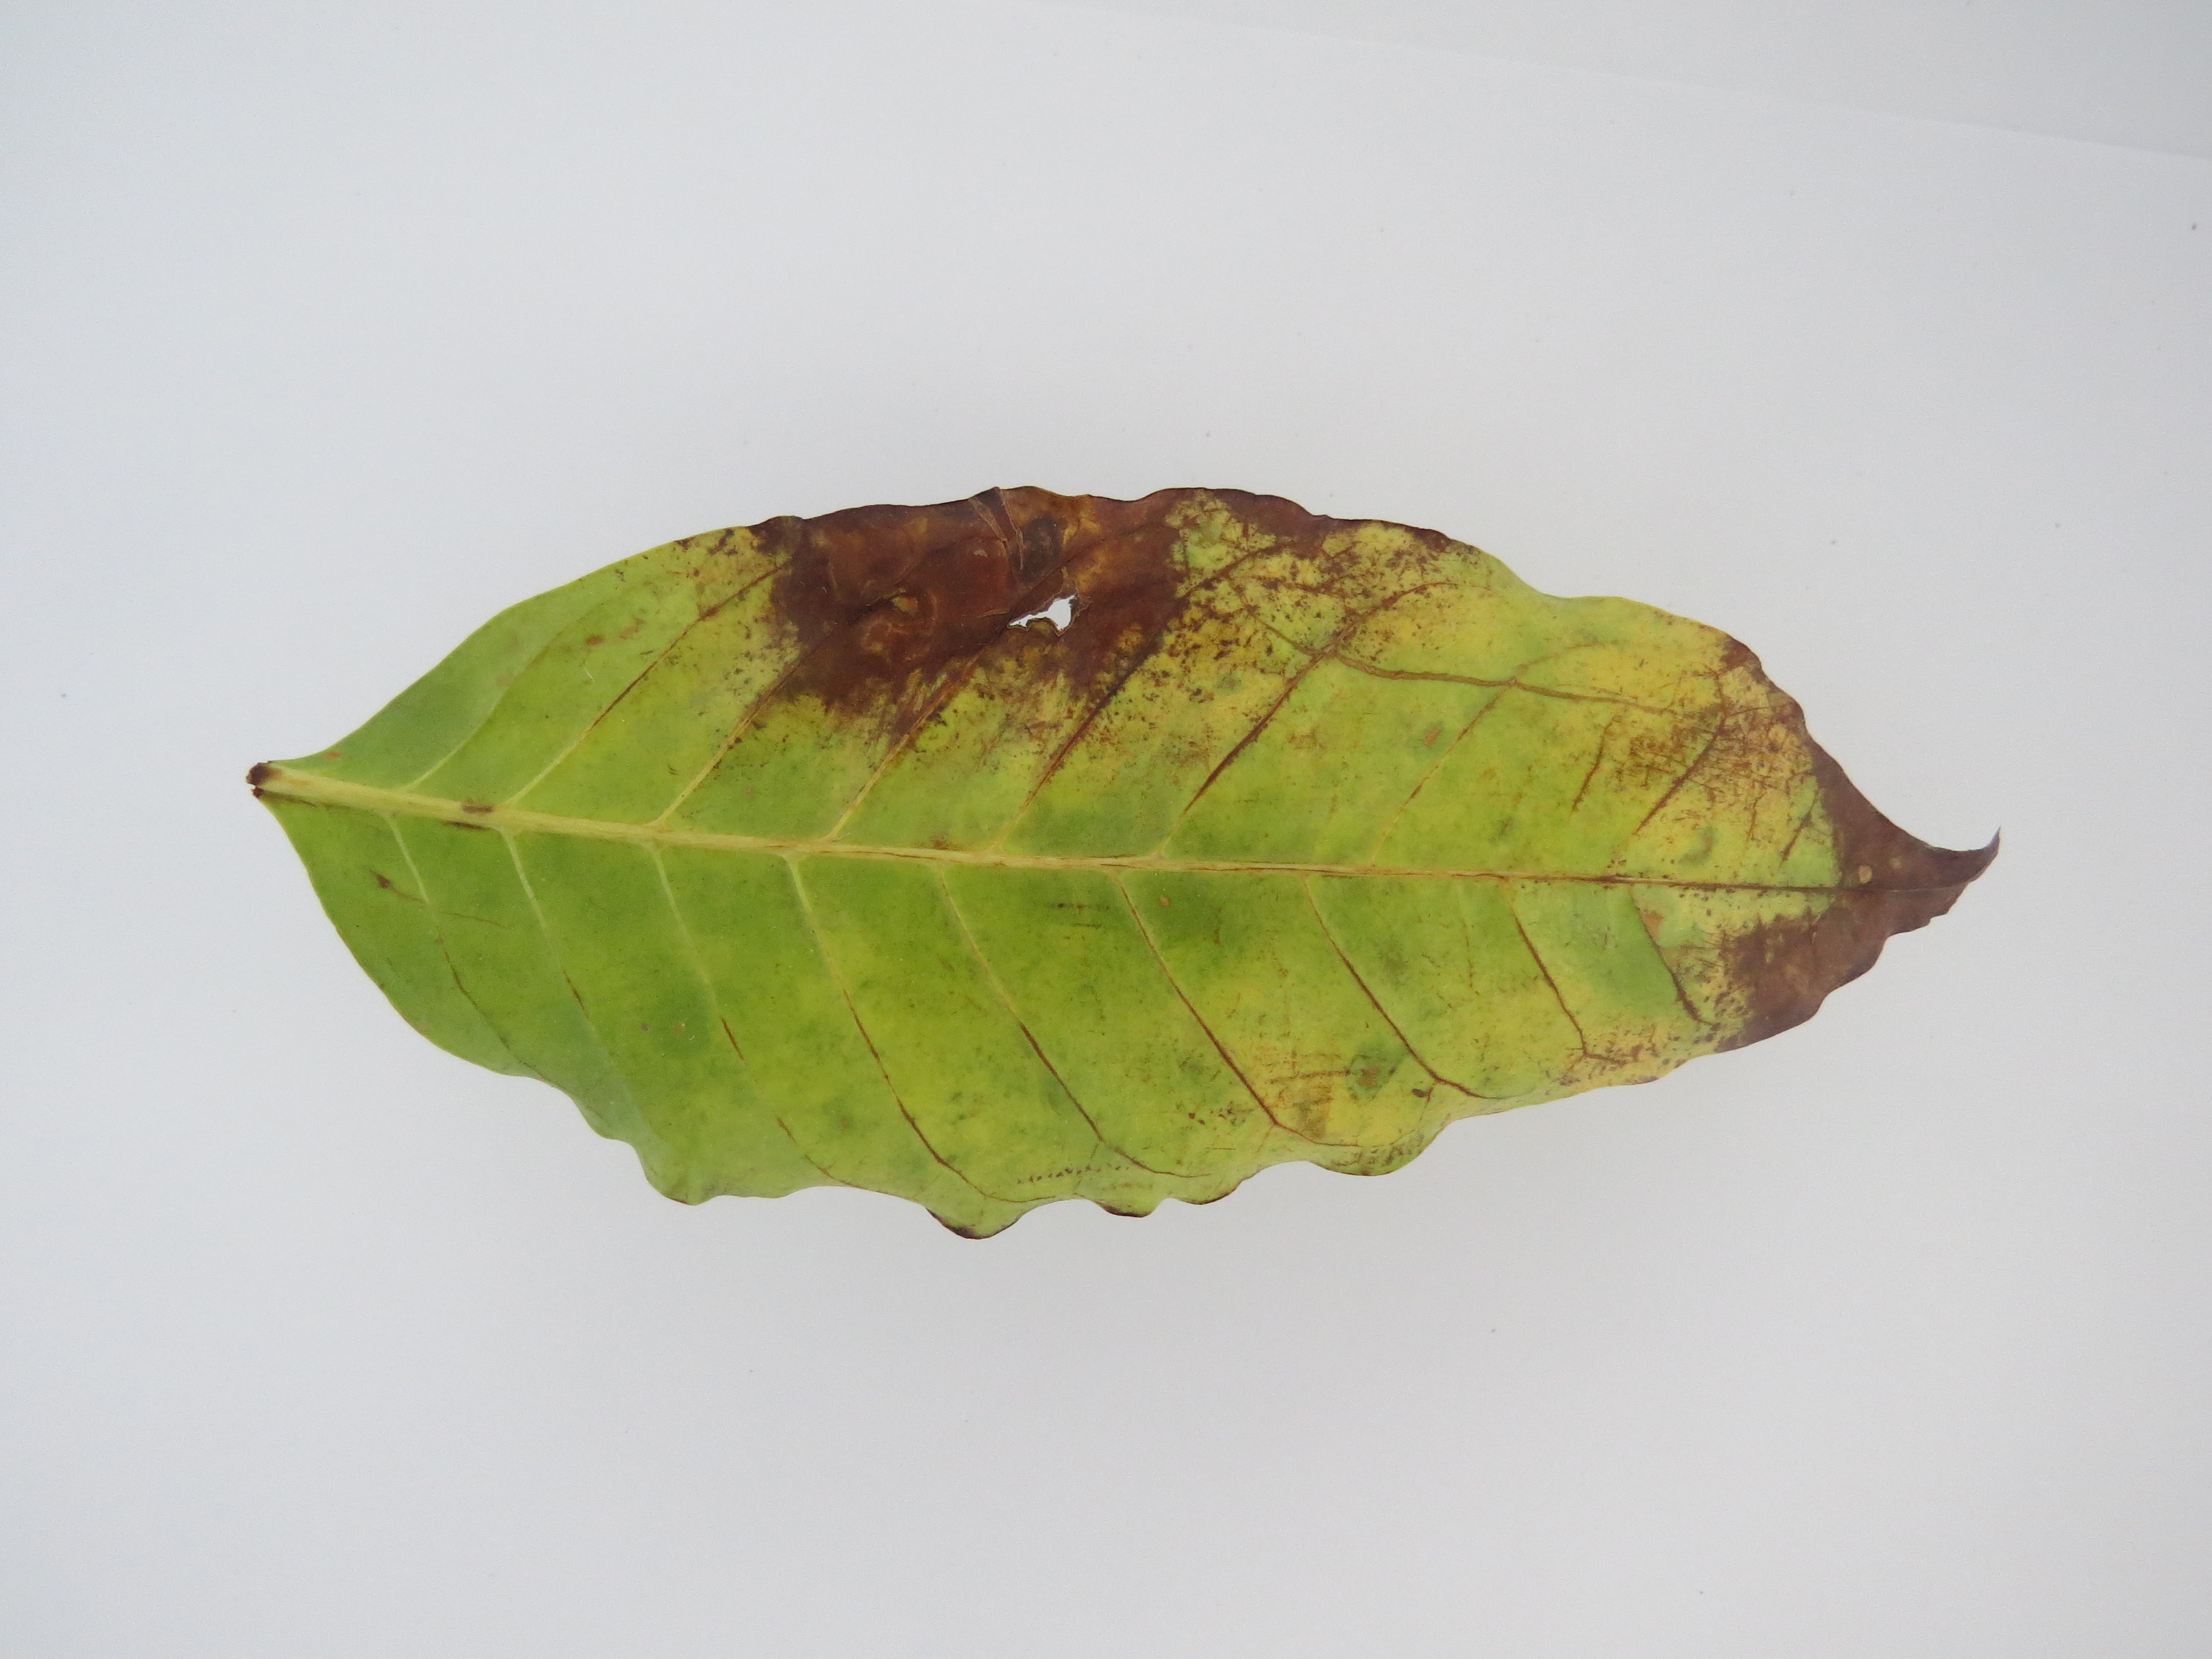
Label: potasium-K